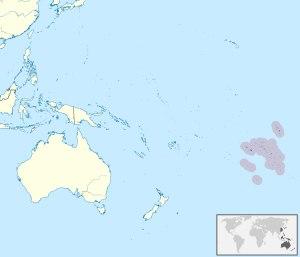
Cette liste commentée recense la mammalofaune en Polynésie française. Elle répertorie les espèces de mammifères polynésiens actuels et celles qui ont été récemment classifiées comme éteintes. Cette liste comporte quarante espèces réparties en huit ordres et quinze familles, dont quatre sont « en danger », trois sont « vulnérables », une est « quasi menacée » et onze ont des « données insuffisantes » pour être classées.
Cette liste commentée recense l'ichtyofaune en Polynésie française. Elle répertorie les espèces de poissons polynésiens actuels et celles qui ont été récemment classifiées comme éteintes. Cette liste inclut deux écosystèmes aquatiques :